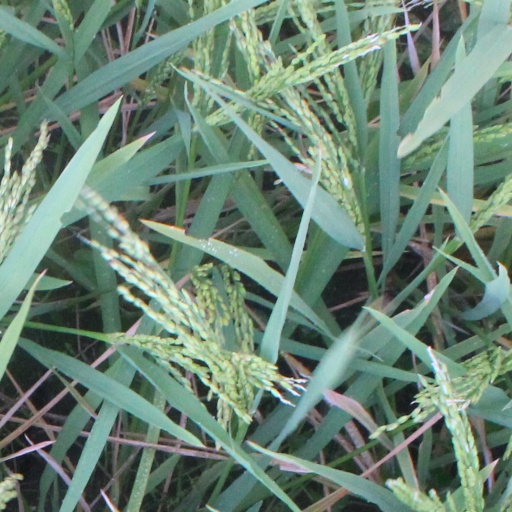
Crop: rice